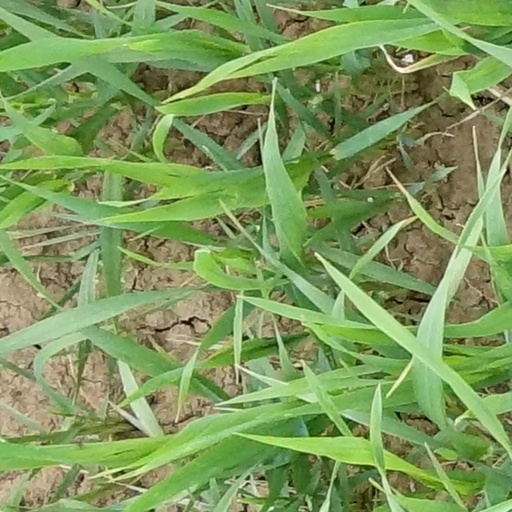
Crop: wheat